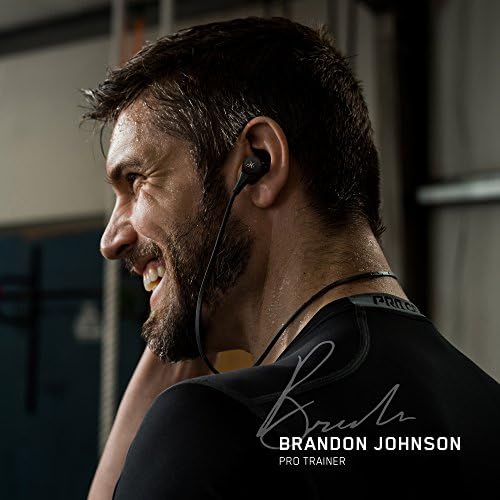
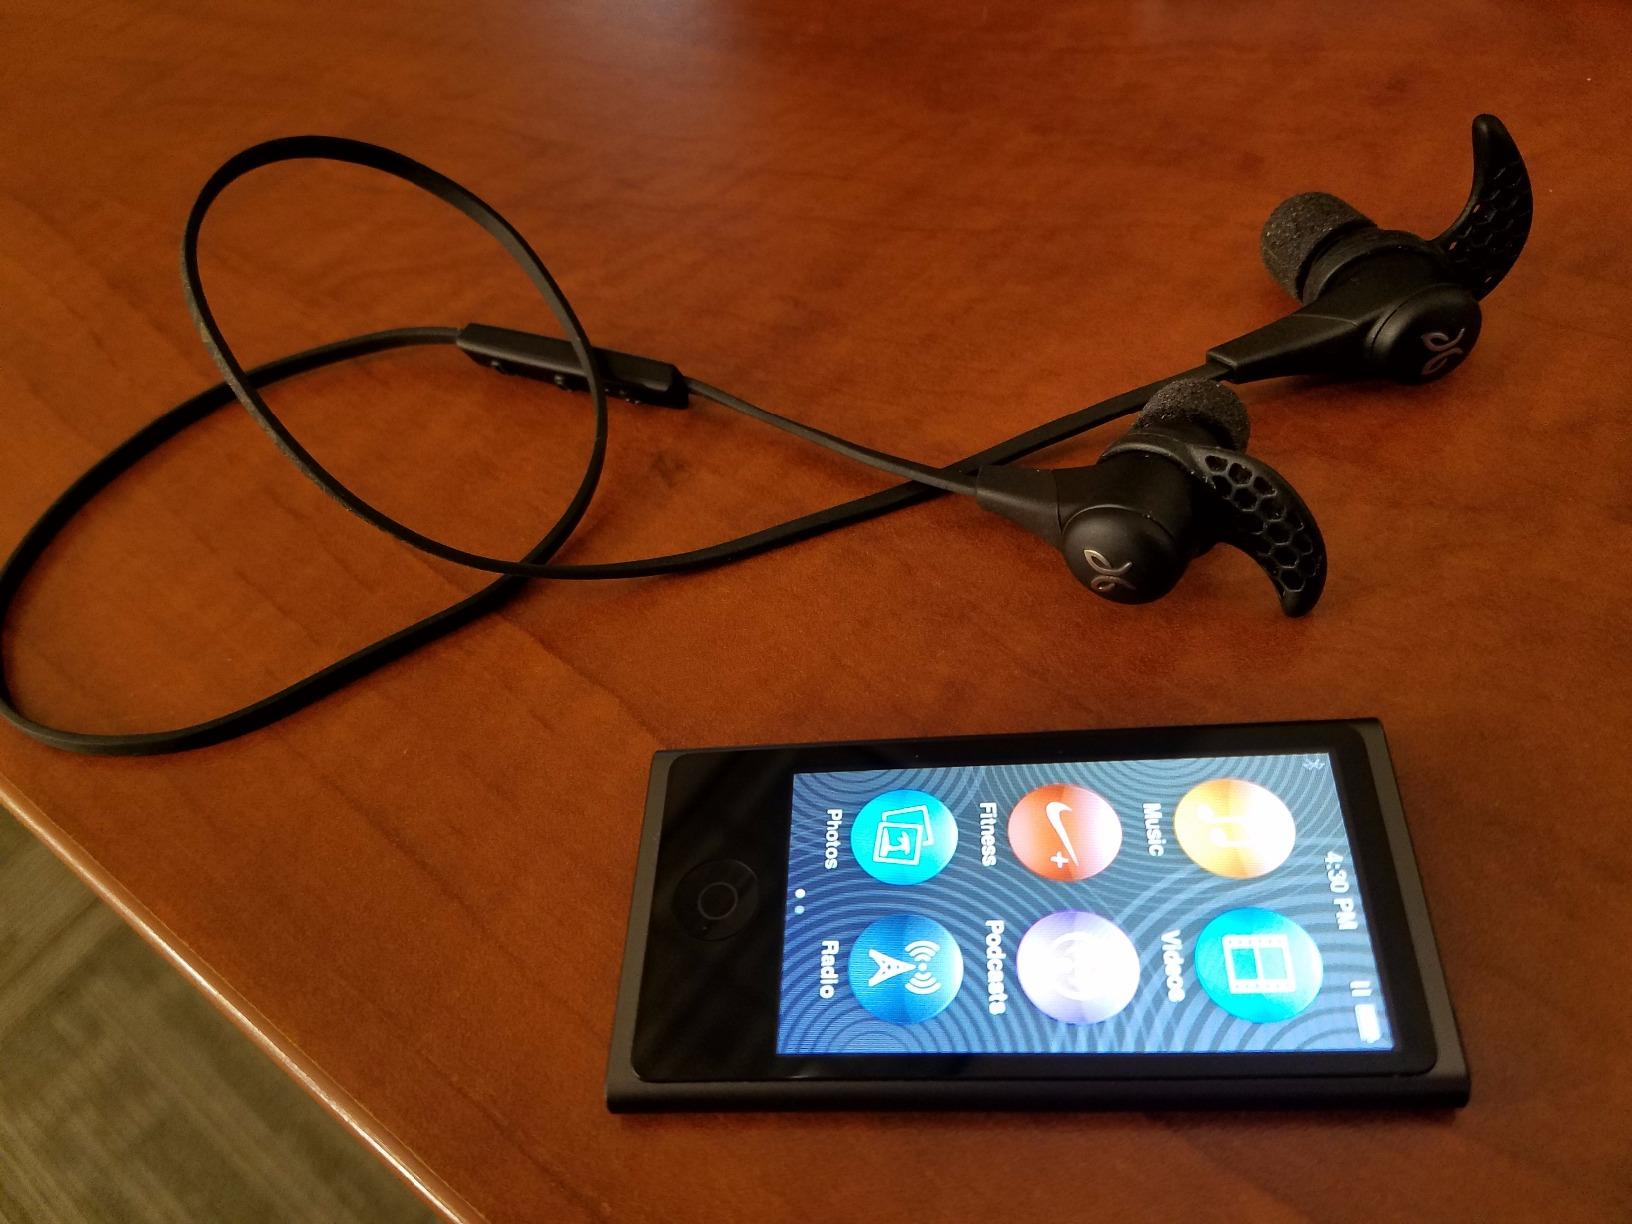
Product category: headphones
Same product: yes